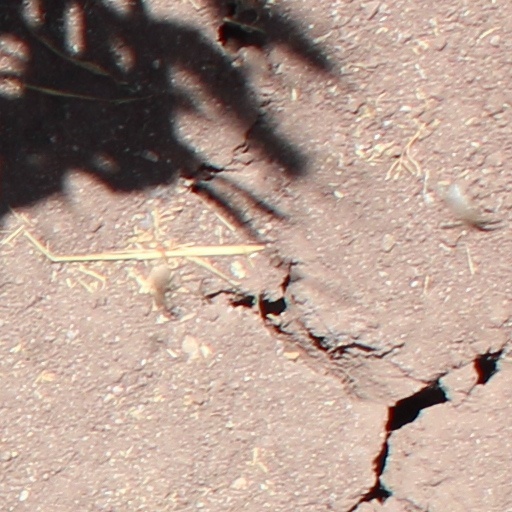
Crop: wheat